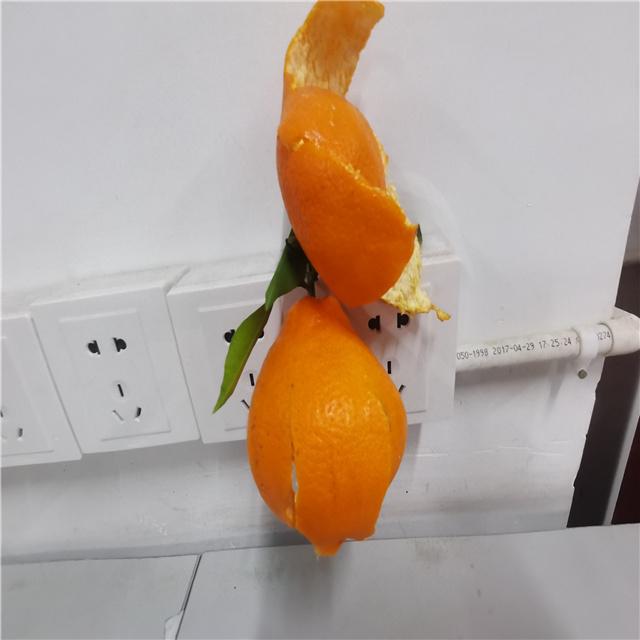
Label: peels